2023 Africa Cup of Nations final

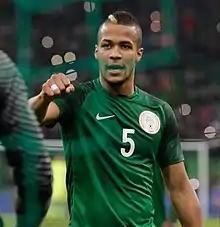
William Troost-Ekong scored three goals and was voted the tournament's best player.

The Super Eagles won 2–0 in their round of 16 match against rivals Cameroon through a dominant midfield performance. Ademola Lookman scored both goals for Nigeria with Osimhen providing an assist on the first in the 36th minute and Calvin Bassey delivering a ball into the box in the 90th minute. The team advanced to the quarterfinals to play Angola in their first meeting since they eliminated Nigeria in qualifiers for the 2006 FIFA World Cup. Lookman scored the lone goal in a 1–0 victory for Nigeria, who maintained their strong defensive posture to earn their 15th semifinal appearance.